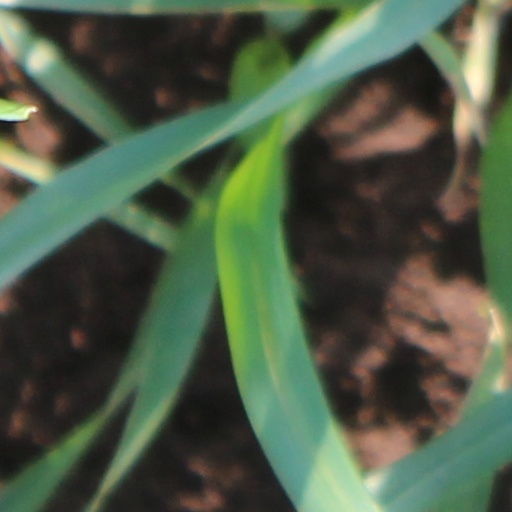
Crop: wheat